Soil contamination

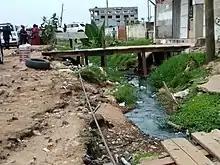
This area is contaminated with stagnant water and refuse, making the environment unhygienic.

Historical deposition of coal ash used for residential, commercial, and industrial heating, as well as for industrial processes such as ore smelting, were a common source of contamination in areas that were industrialized before about 1960. Coal naturally concentrates lead and zinc during its formation, as well as other heavy metals to a lesser degree. When the coal is burned, most of these metals become concentrated in the ash (the principal exception being mercury). Coal ash and slag may contain sufficient lead to qualify as a "characteristic hazardous waste", defined in the US as containing more than 5 mg/L of extractable lead using the TCLP procedure. In addition to lead, coal ash typically contains variable but significant concentrations of polynuclear aromatic hydrocarbons (PAHs; e.g., benzo(a)anthracene, benzo(b)fluoranthene, benzo(k)fluoranthene, benzo(a)pyrene, indeno(cd)pyrene, phenanthrene, anthracene, and others). These PAHs are known human carcinogens and the acceptable concentrations of them in soil are typically around 1 mg/kg. Coal ash and slag can be recognised by the presence of off-white grains in soil, gray heterogeneous soil, or (coal slag) bubbly, vesicular pebble-sized grains.